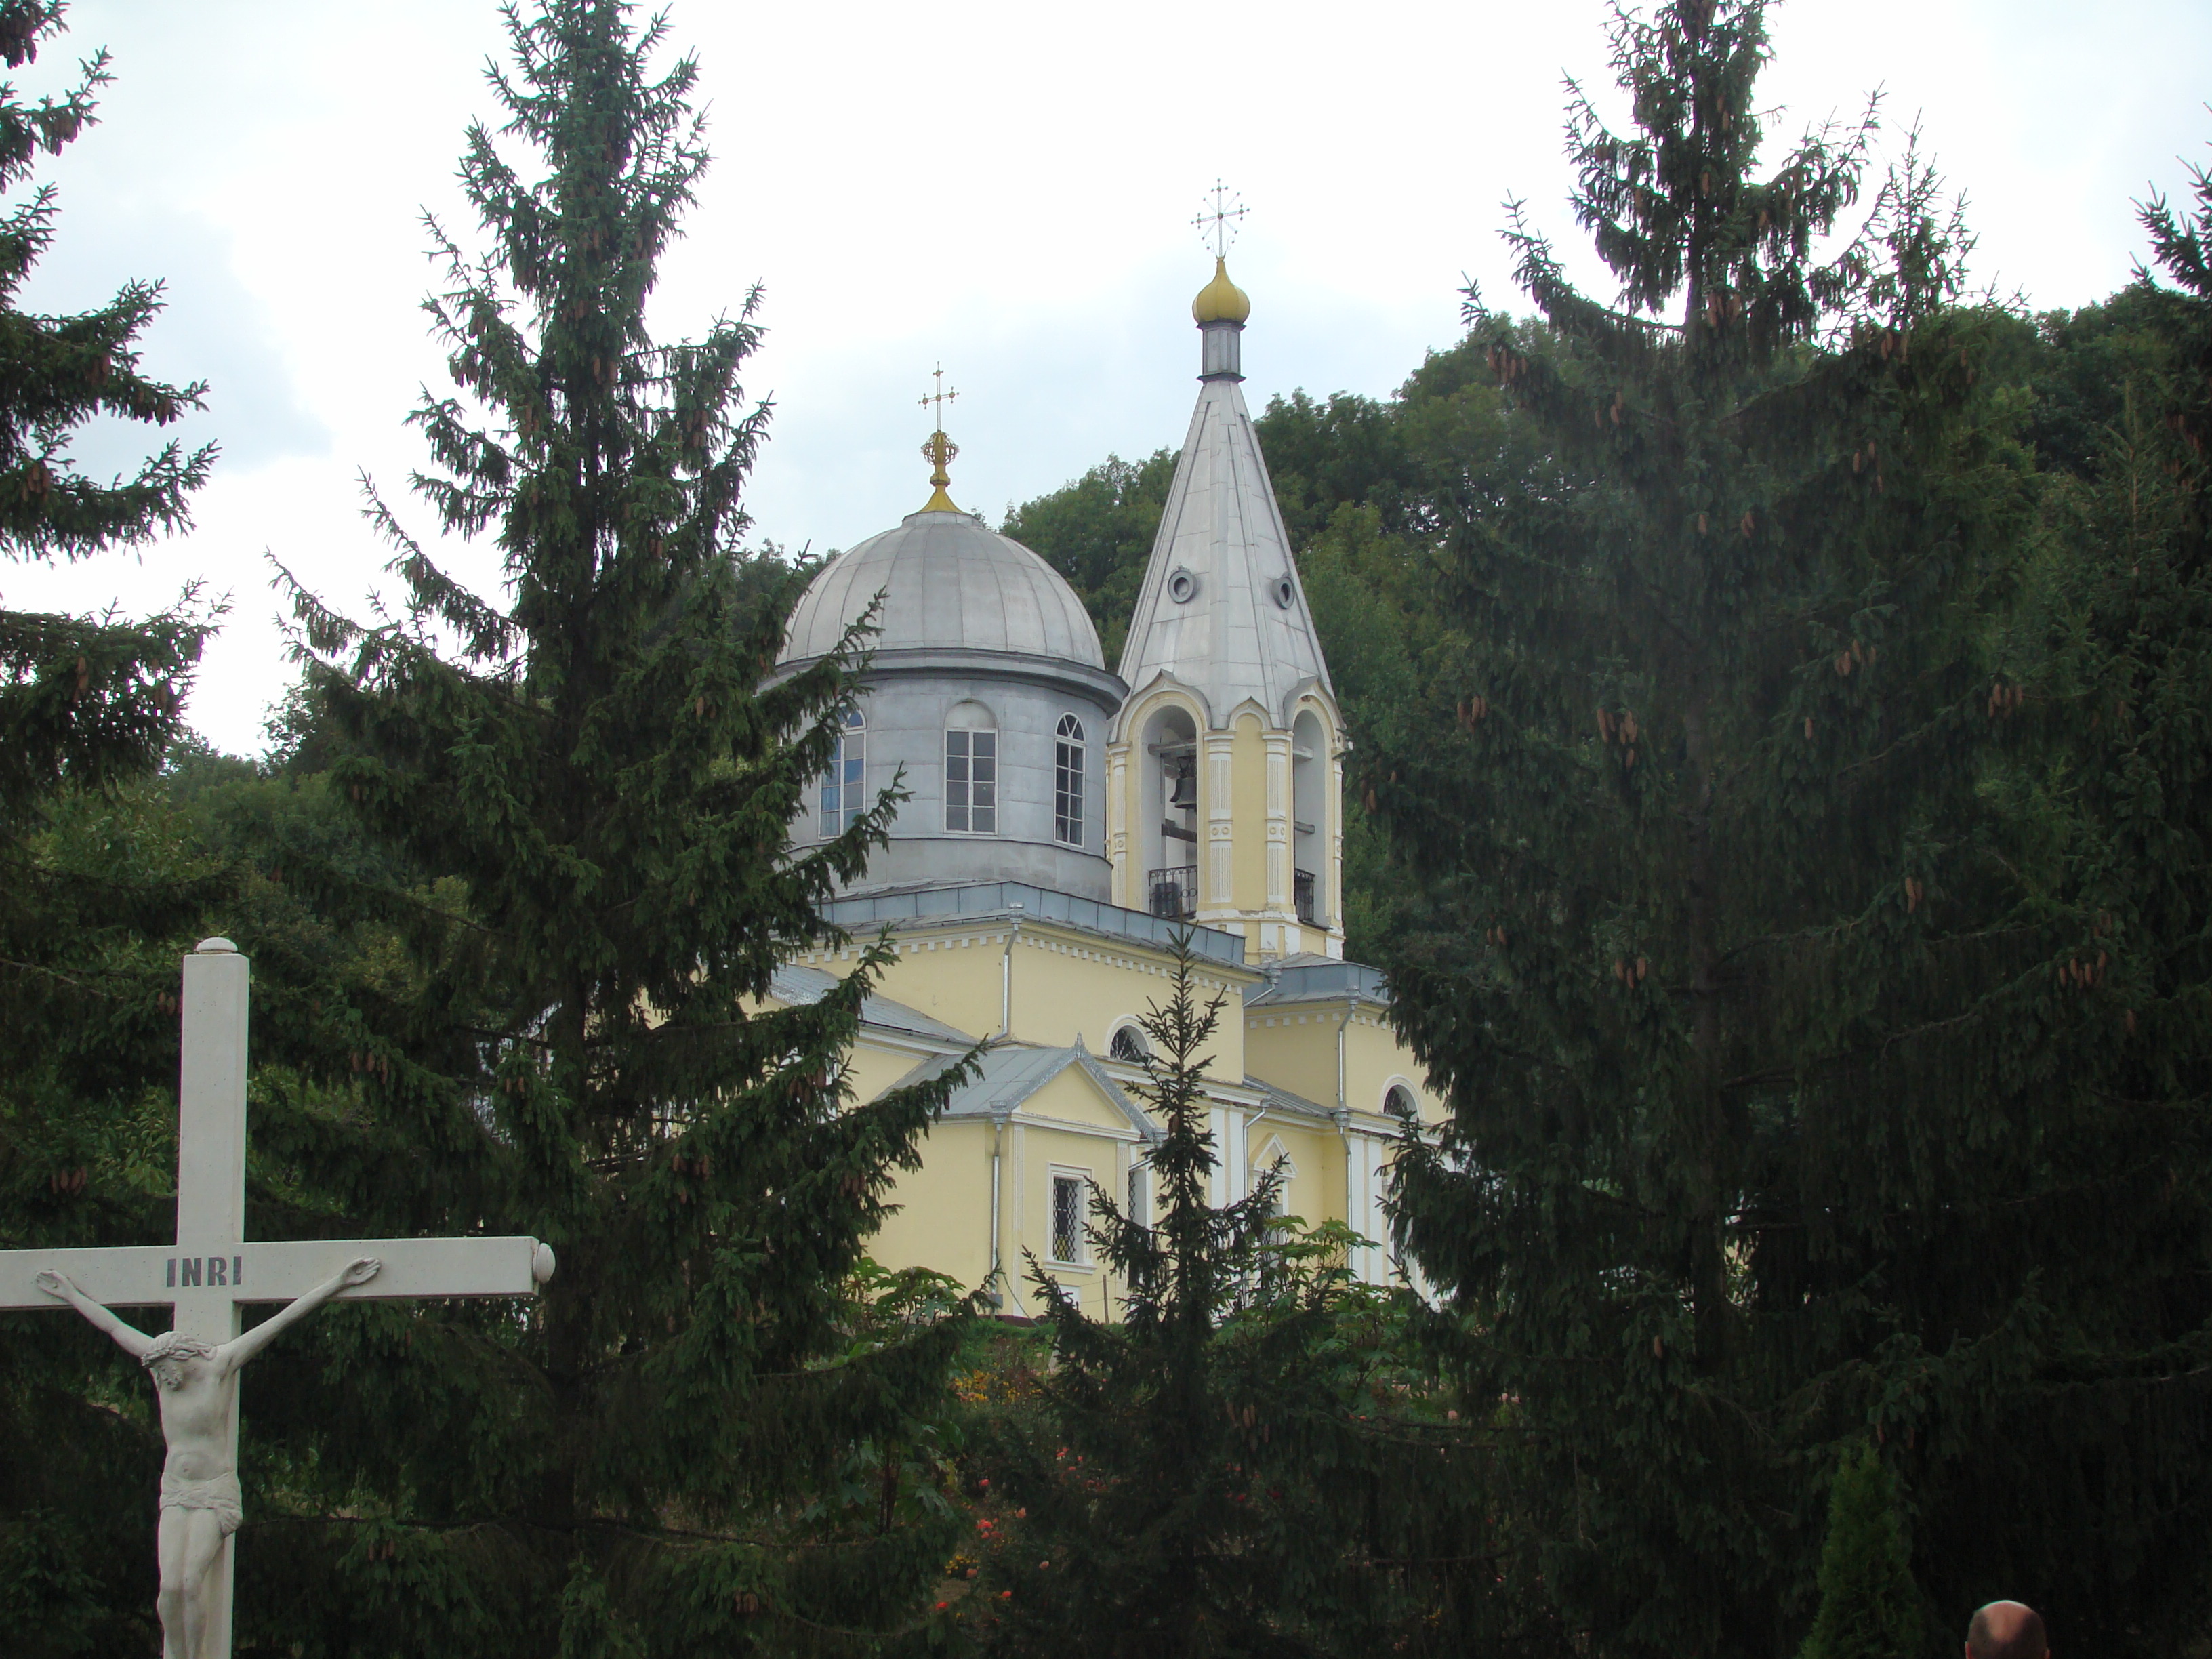
building, chateau, travel, tower, church, chapel, place of worship, steeple, monastery, shrine, sony, dsch9, moldova, hinku